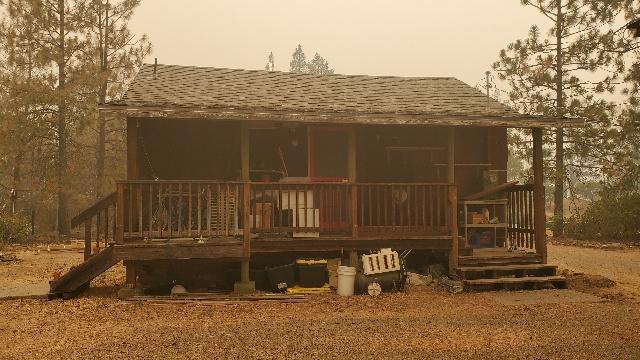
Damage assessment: affected